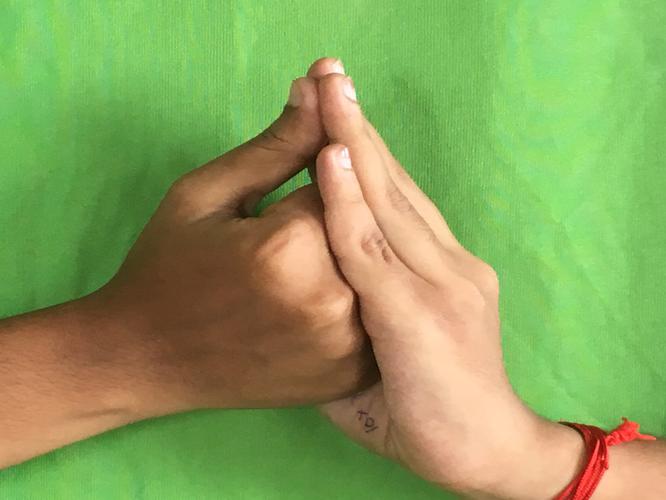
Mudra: Shanka
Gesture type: double_hand